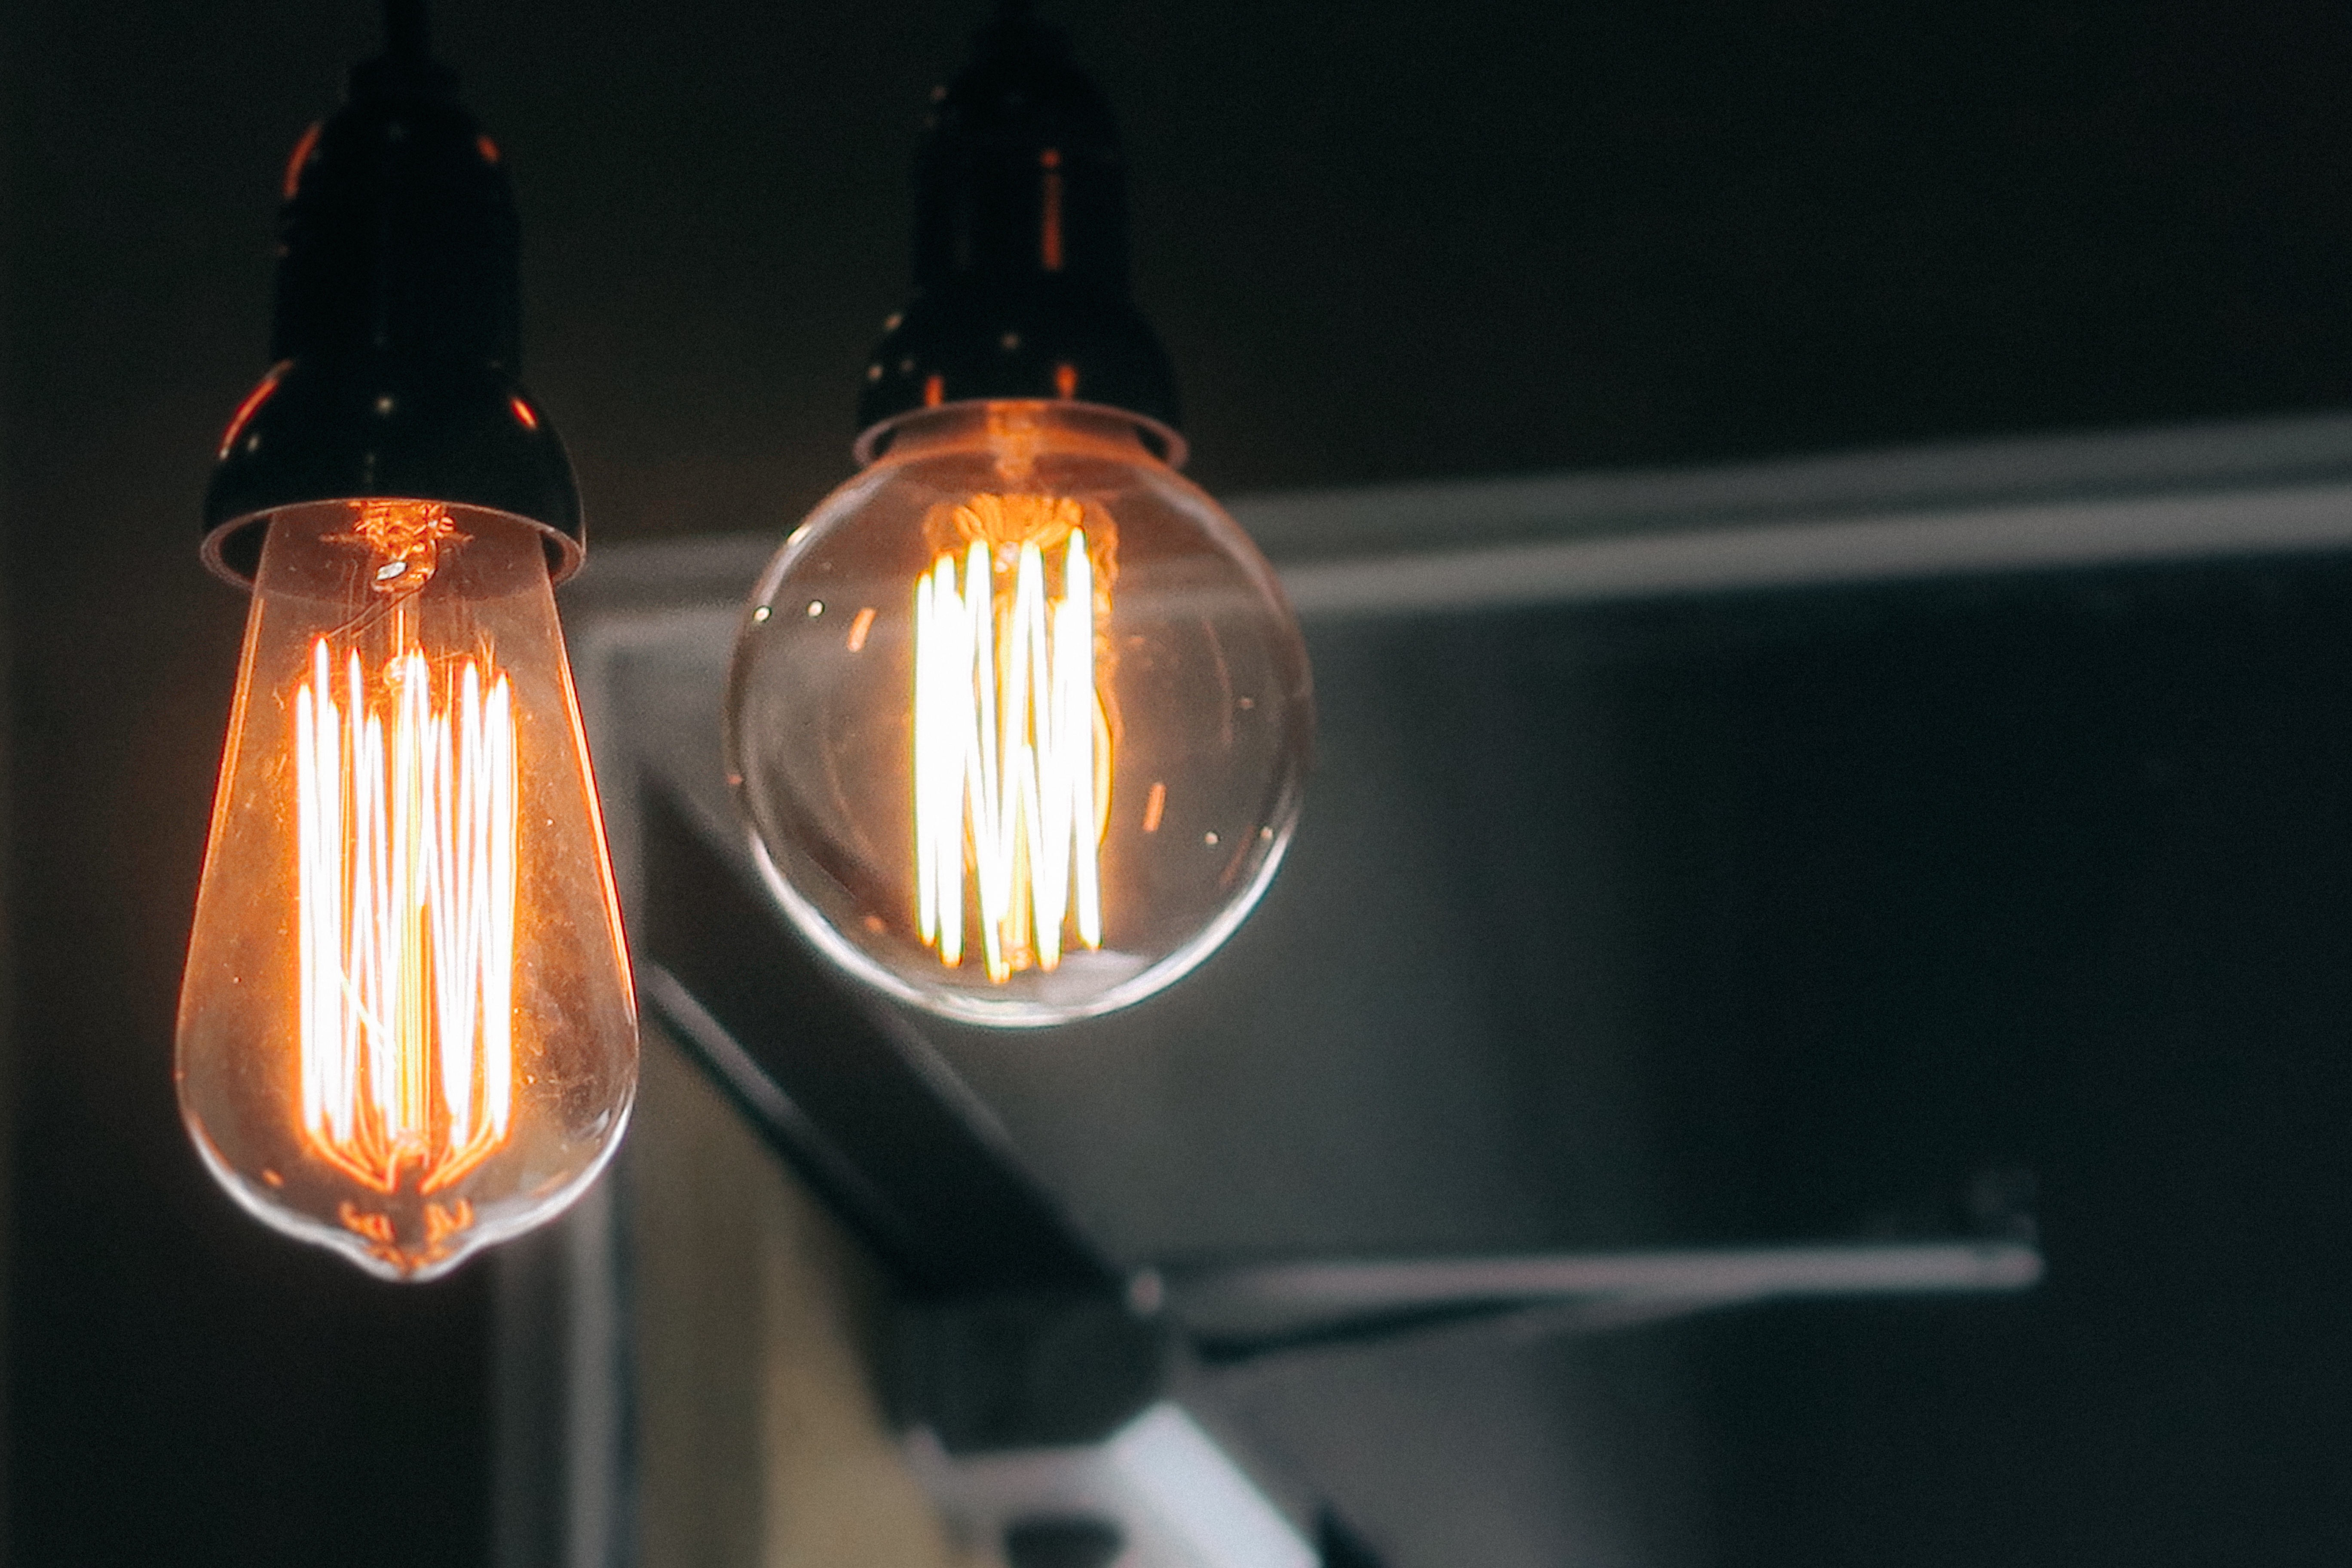
light, vehicle, darkness, lighting, product, light fixture, incandescent light bulb